Six Dynasties poetry

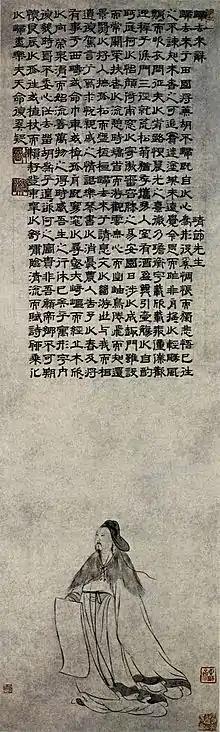
"Master Jingjie" (the posthumous name for Tao Yuanming). Text at top is from the Fu style poem . By Wang Zhongyu, Ming dynasty (1368–1644).

Six Dynasties poetry refers to the types or styles of poetry particularly associated with the Six Dynasties era of Chinese history (220–589 CE). This poetry reflects one of the poetry world's more important flowerings, as well as being a unique period in Classical Chinese poetry, which, over this time period, developed a poetry with special emphasis on romantic love, gender roles, and human relationships. The Six Dynasties era is sometimes known as the "Age of Fragmentation", because China as a whole through this period lacked unification as a state, at least for any extended period of time; and, instead, many states rose and fell, often overlapping in existence with other states. Which of the various states and dynasties constituted the "6" dynasties of the Six Dynasties period varies somewhat according to which of the traditional selection criteria are chosen. The Six Dynasties era covers several somewhat overlapping main periods including all of the following: the Three Kingdoms (220–280), Jin dynasty (266–420, in 2 approximate parts, Western Jin 266–316 and Eastern Jin 317–420), the Sixteen Kingdoms (also known as the "Sixteen States", 304 to 439), and the Southern and Northern Dynasties (420–589). Sometimes, chronological discrepancies occur in regard to the turbulent political events of the time, from which these traditional historical-era designations derive, together with the somewhat different chronology of poetic (versus political) developments. Thus, neither the lives of the poets nor the trends in their poetry fit gently and neatly together with these period dates. Furthermore, conversions to the Common Era dating system can create further complications. However, regardless of the chronological difficulties, major developments of poetry during the Six Dynasties include formalizing the distinction between the "Jian'an" era regular "yuefu" and the "shi" style poetry, further development of the "fu", theoretical work on technique, and the preservation of both Six Dynasties and earlier poetry by collecting and publishing many of the pieces which survive today into various anthologies consisting all or in part of poetry.